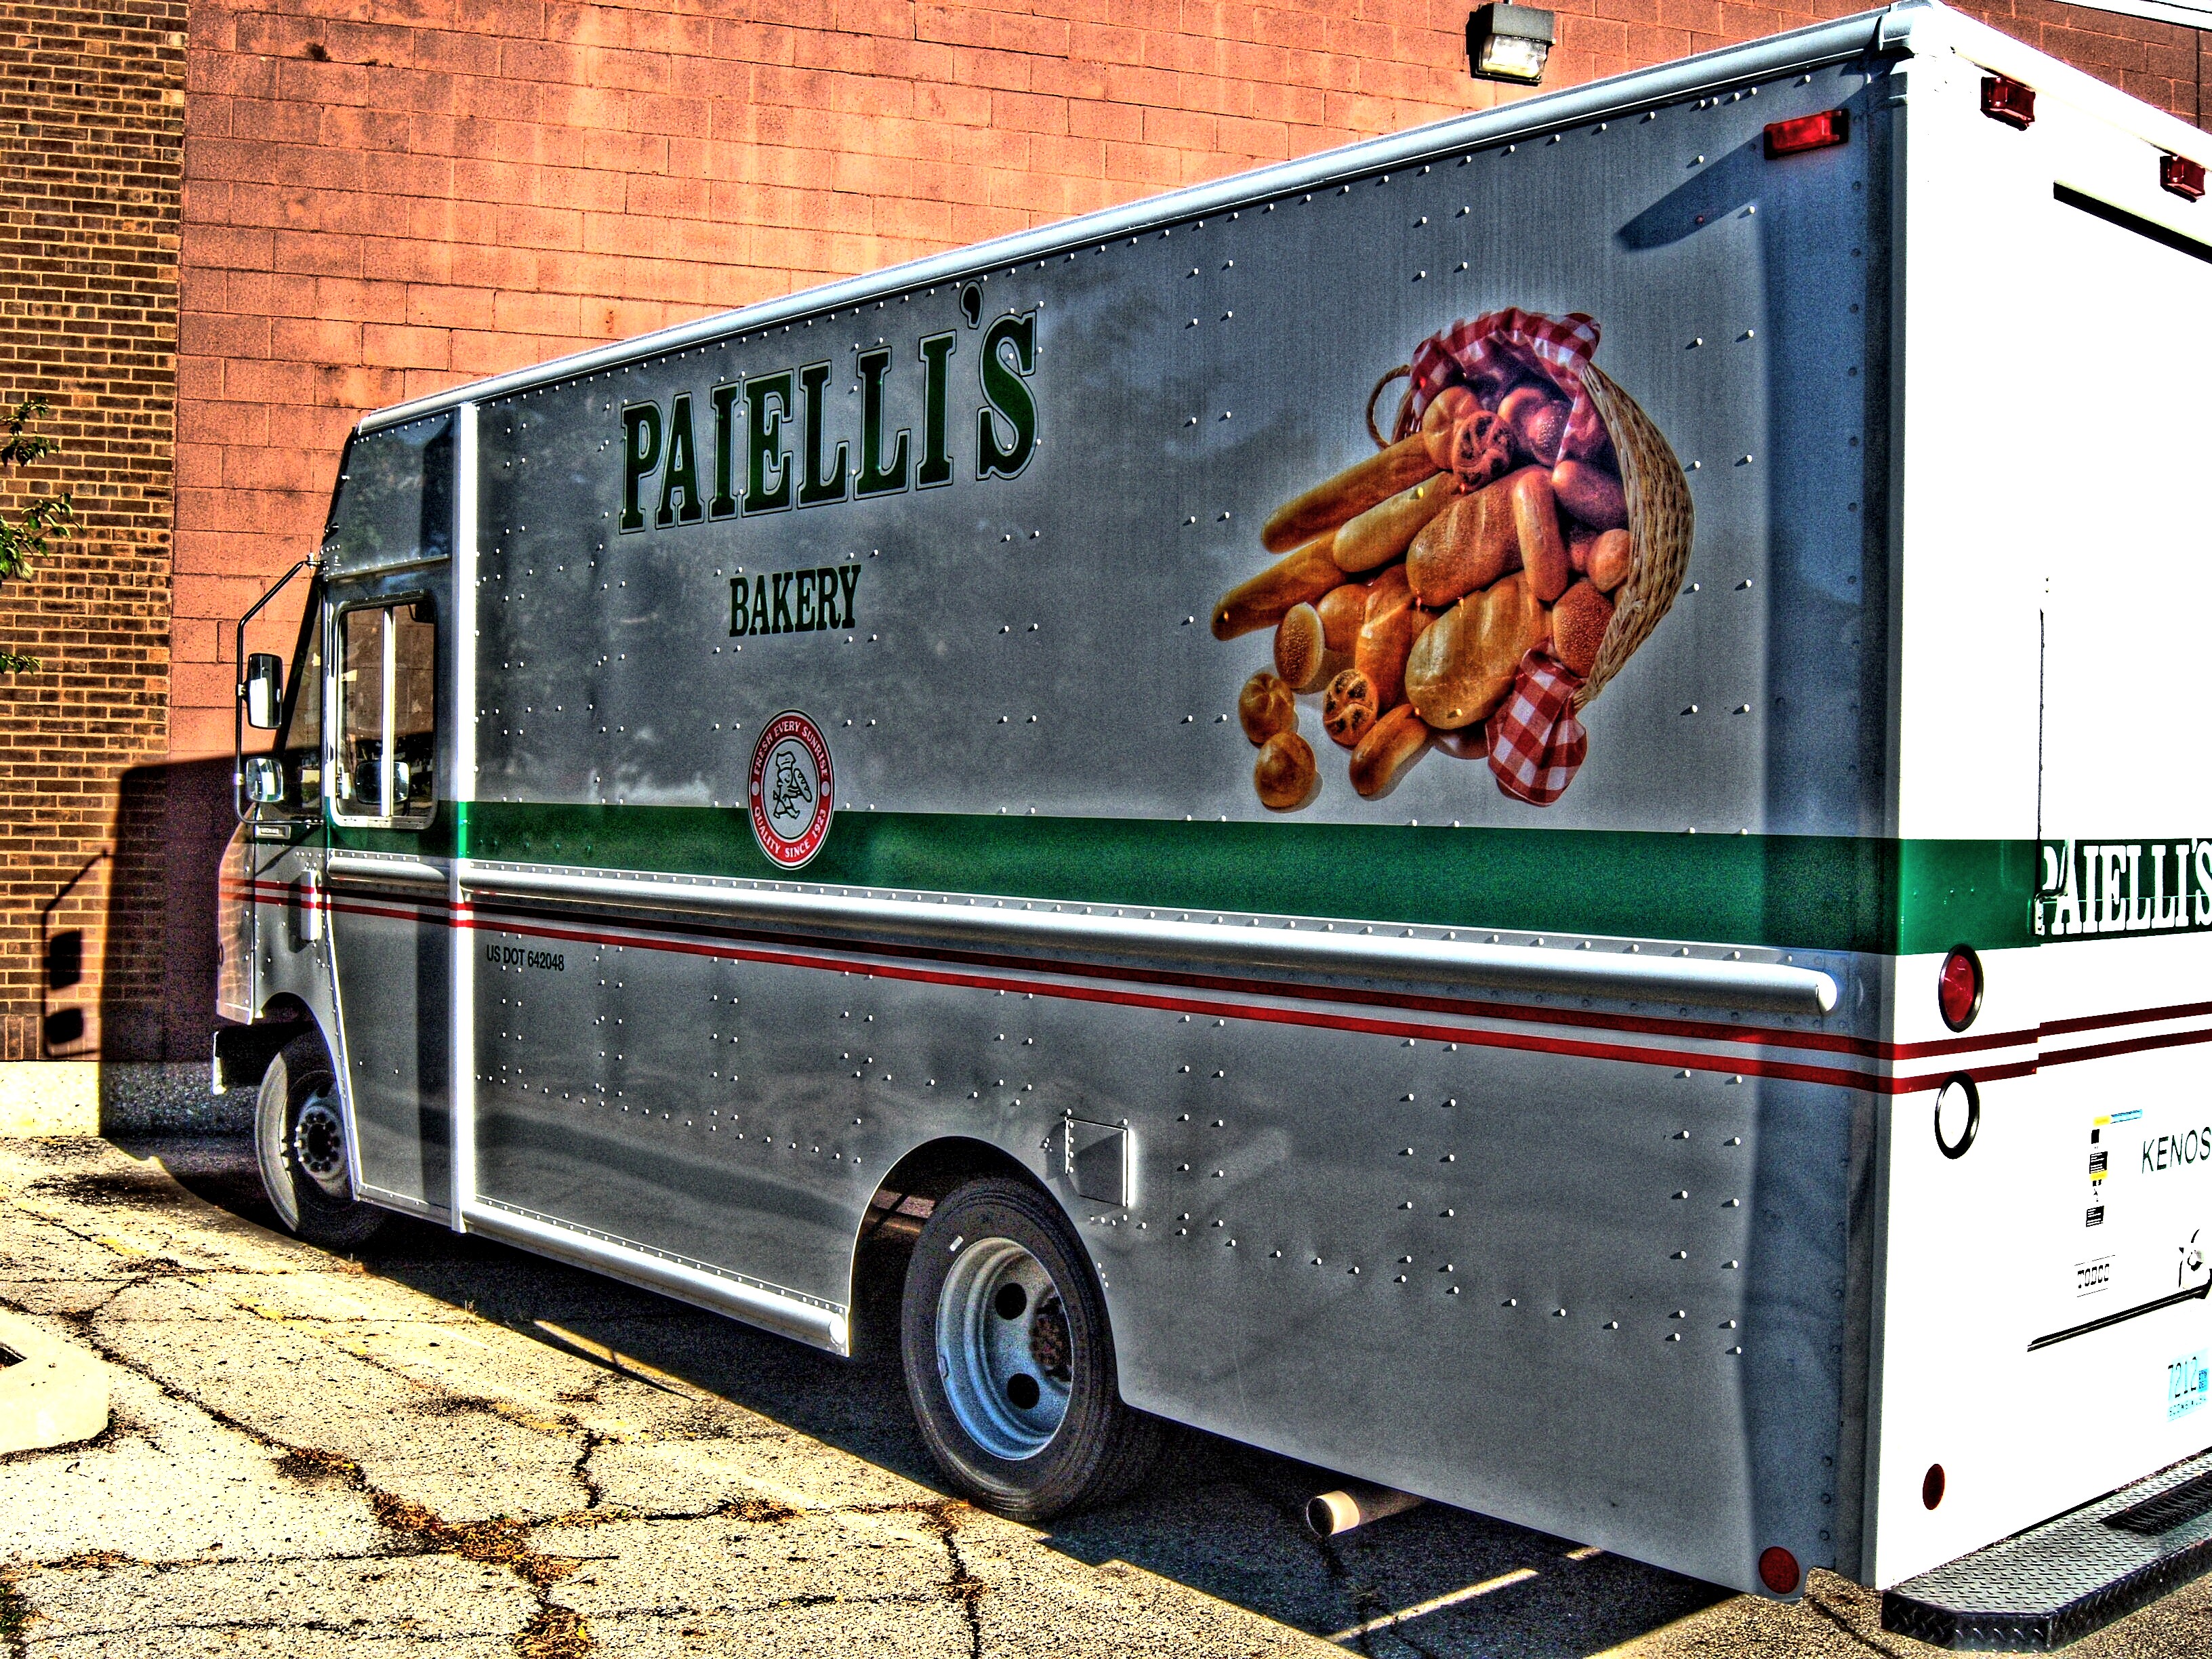
advertising, transport, vehicle, bus, art, wisconsin, kenosha, land vehicle, tour bus service